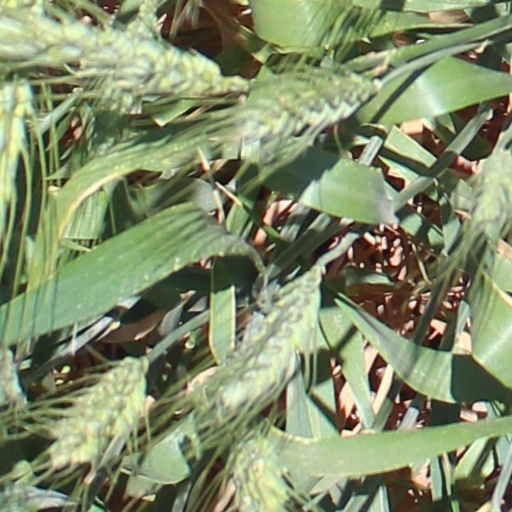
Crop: wheat